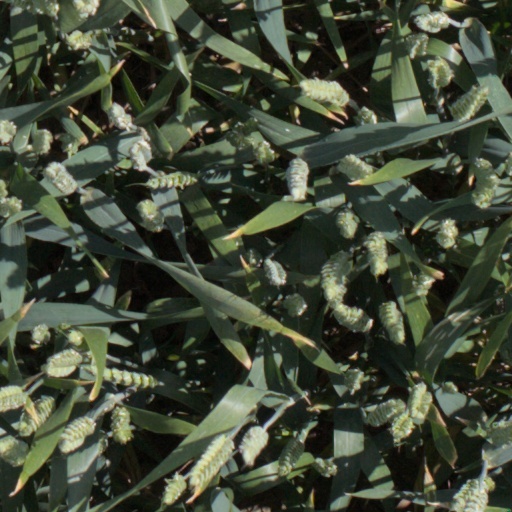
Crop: wheat